John Wesley Alstork

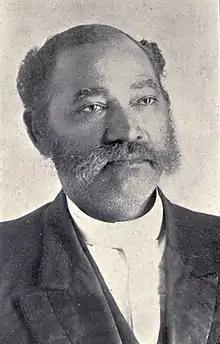

John Wesley Alstork (September 1, 1852 – July 23, 1920) was an American religious leader and African-American community organizer. He was a preacher and bishop in the African Methodist Episcopal Zion Church (A.M.E. Zion Church) and is considered one of the most successful bishops of his church, in part due to his skills at organizing national conferences. He also was a trustee at several schools for African-Americans, and a businessman. He lived in Montgomery, Alabama.